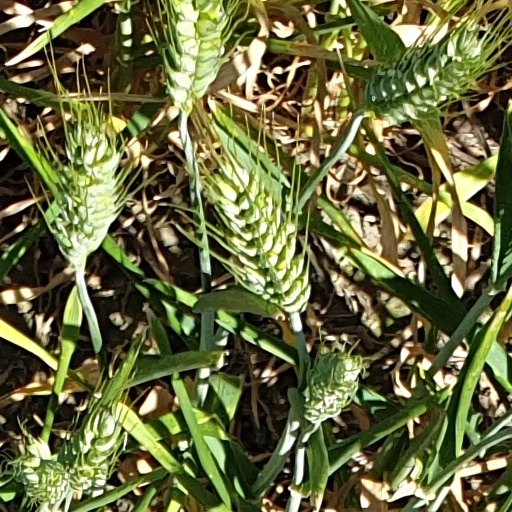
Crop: wheat